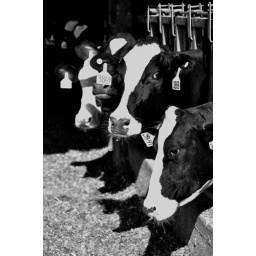
or old cows in black and white Nikon 2009